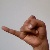
The image shows a hand gesture representing the letter 'J' in Indian Sign Language.